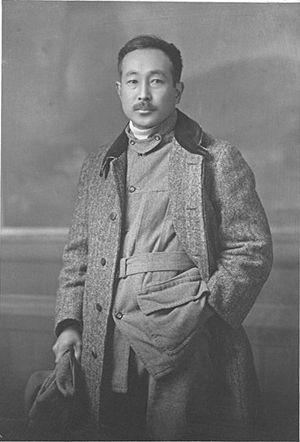
Takeo Arishima, né le 4 mars 1878 à Tokyo, et mort le 9 juin 1923, était un écrivain, nouvelliste et essayiste japonais actif pendant les ères Meiji et Taishō.